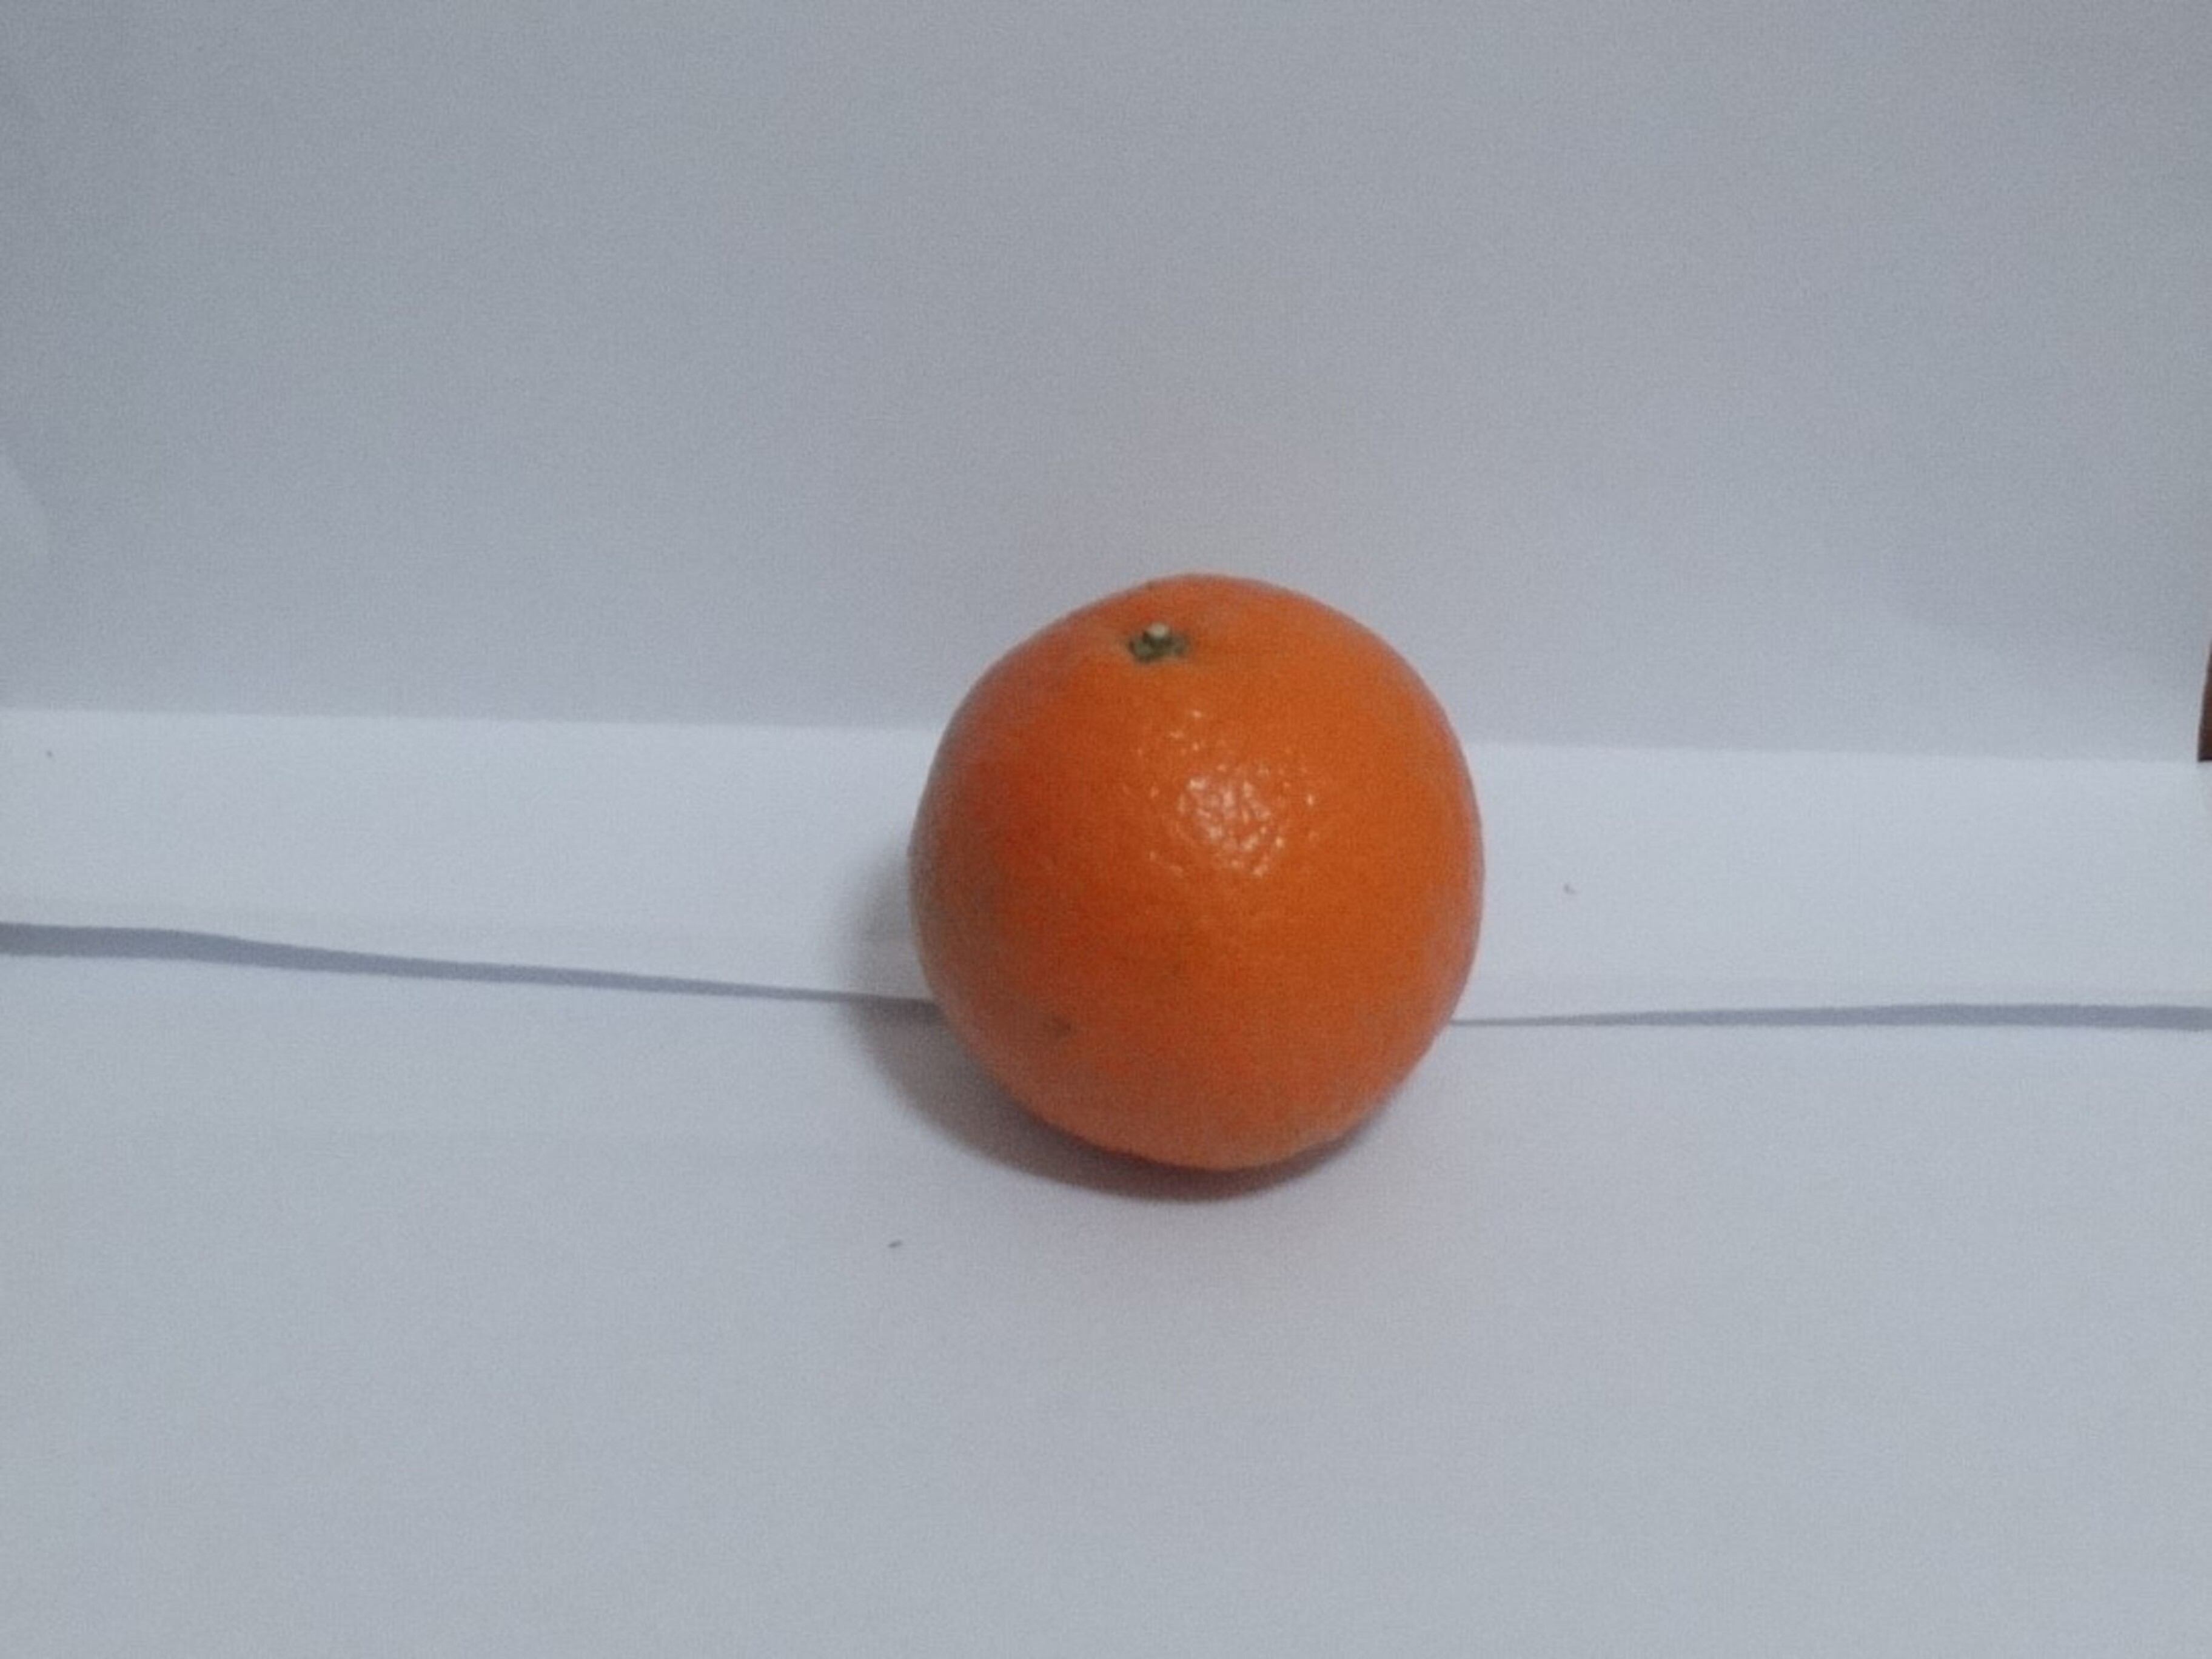
Citrus fruit variety: tankan